Château du Moisnil

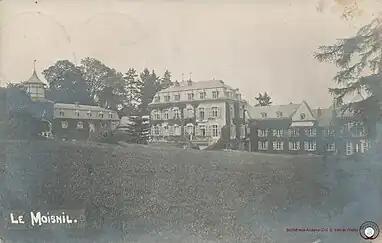
The Château in 1924

In 1902, the extensions made by Jules van Dievoet after the plans of architect Octave Flanneau were made.